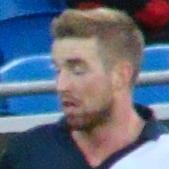
Age: 22